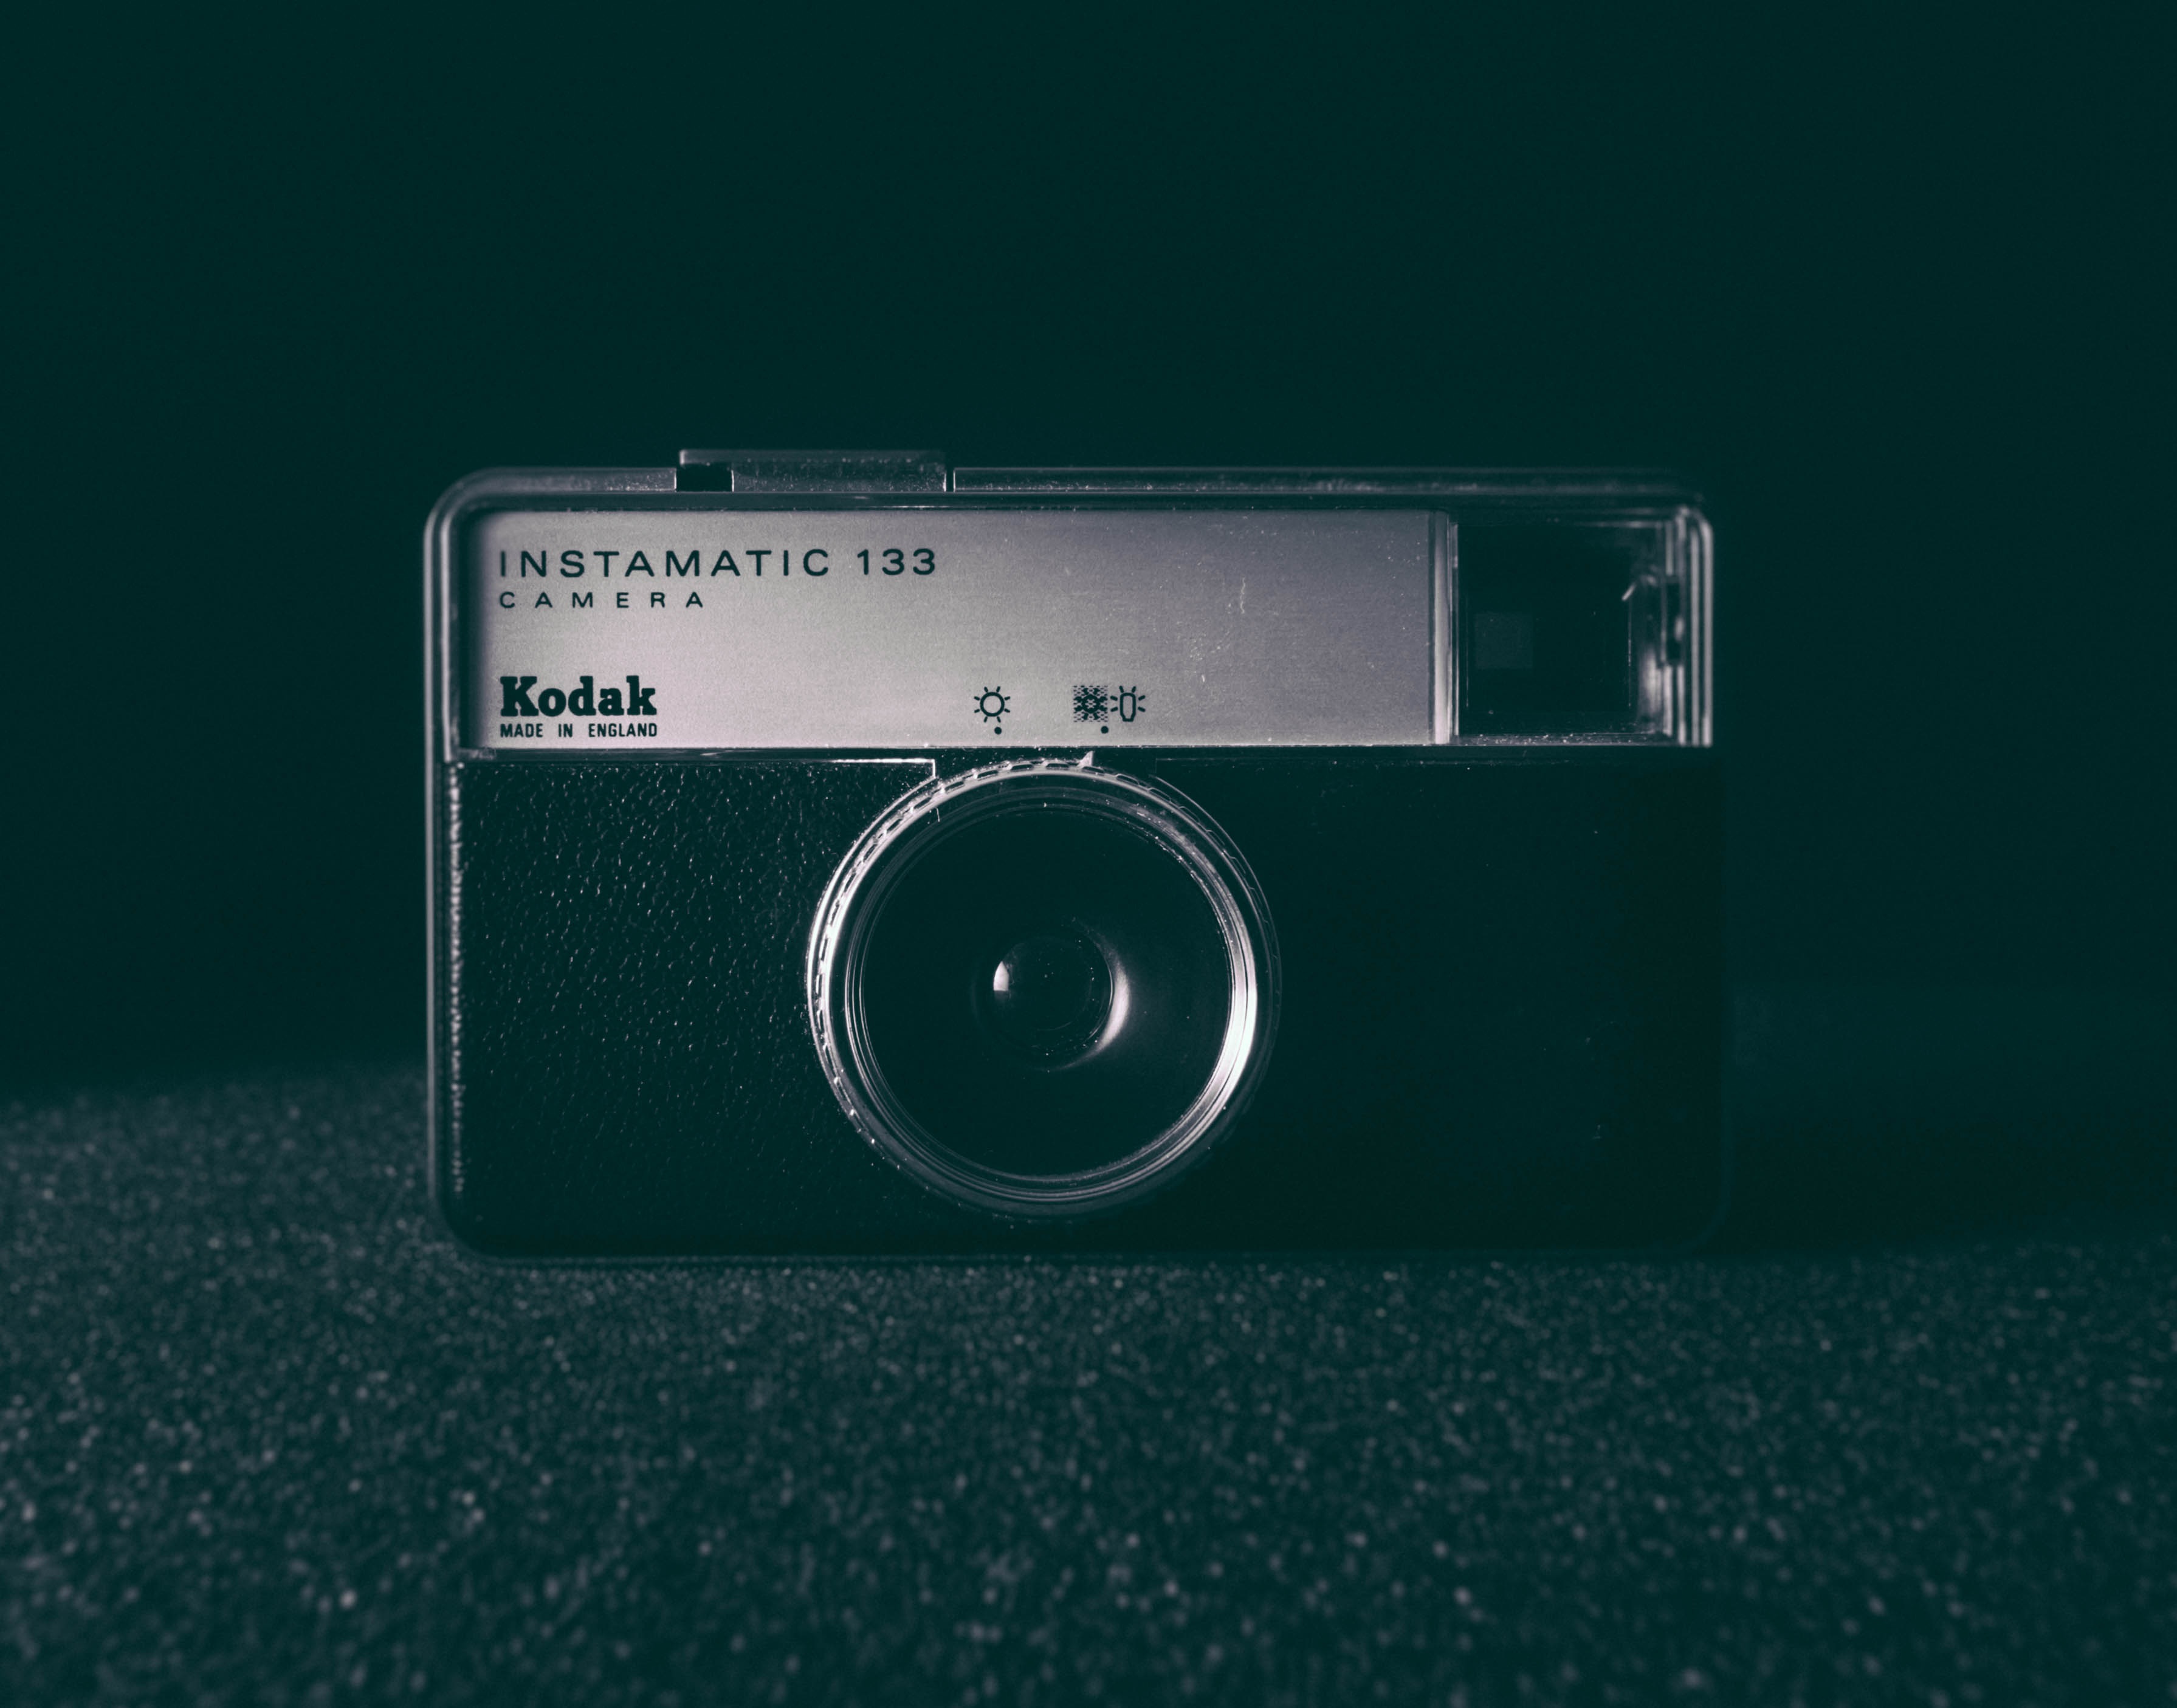
light, technology, camera, vintage, retro, lens, equipment, lighting, shutter, vintage camera, close up, flash, electronics, display, zoom, classic, compact, aperture, analogue, analog camera, compact disc